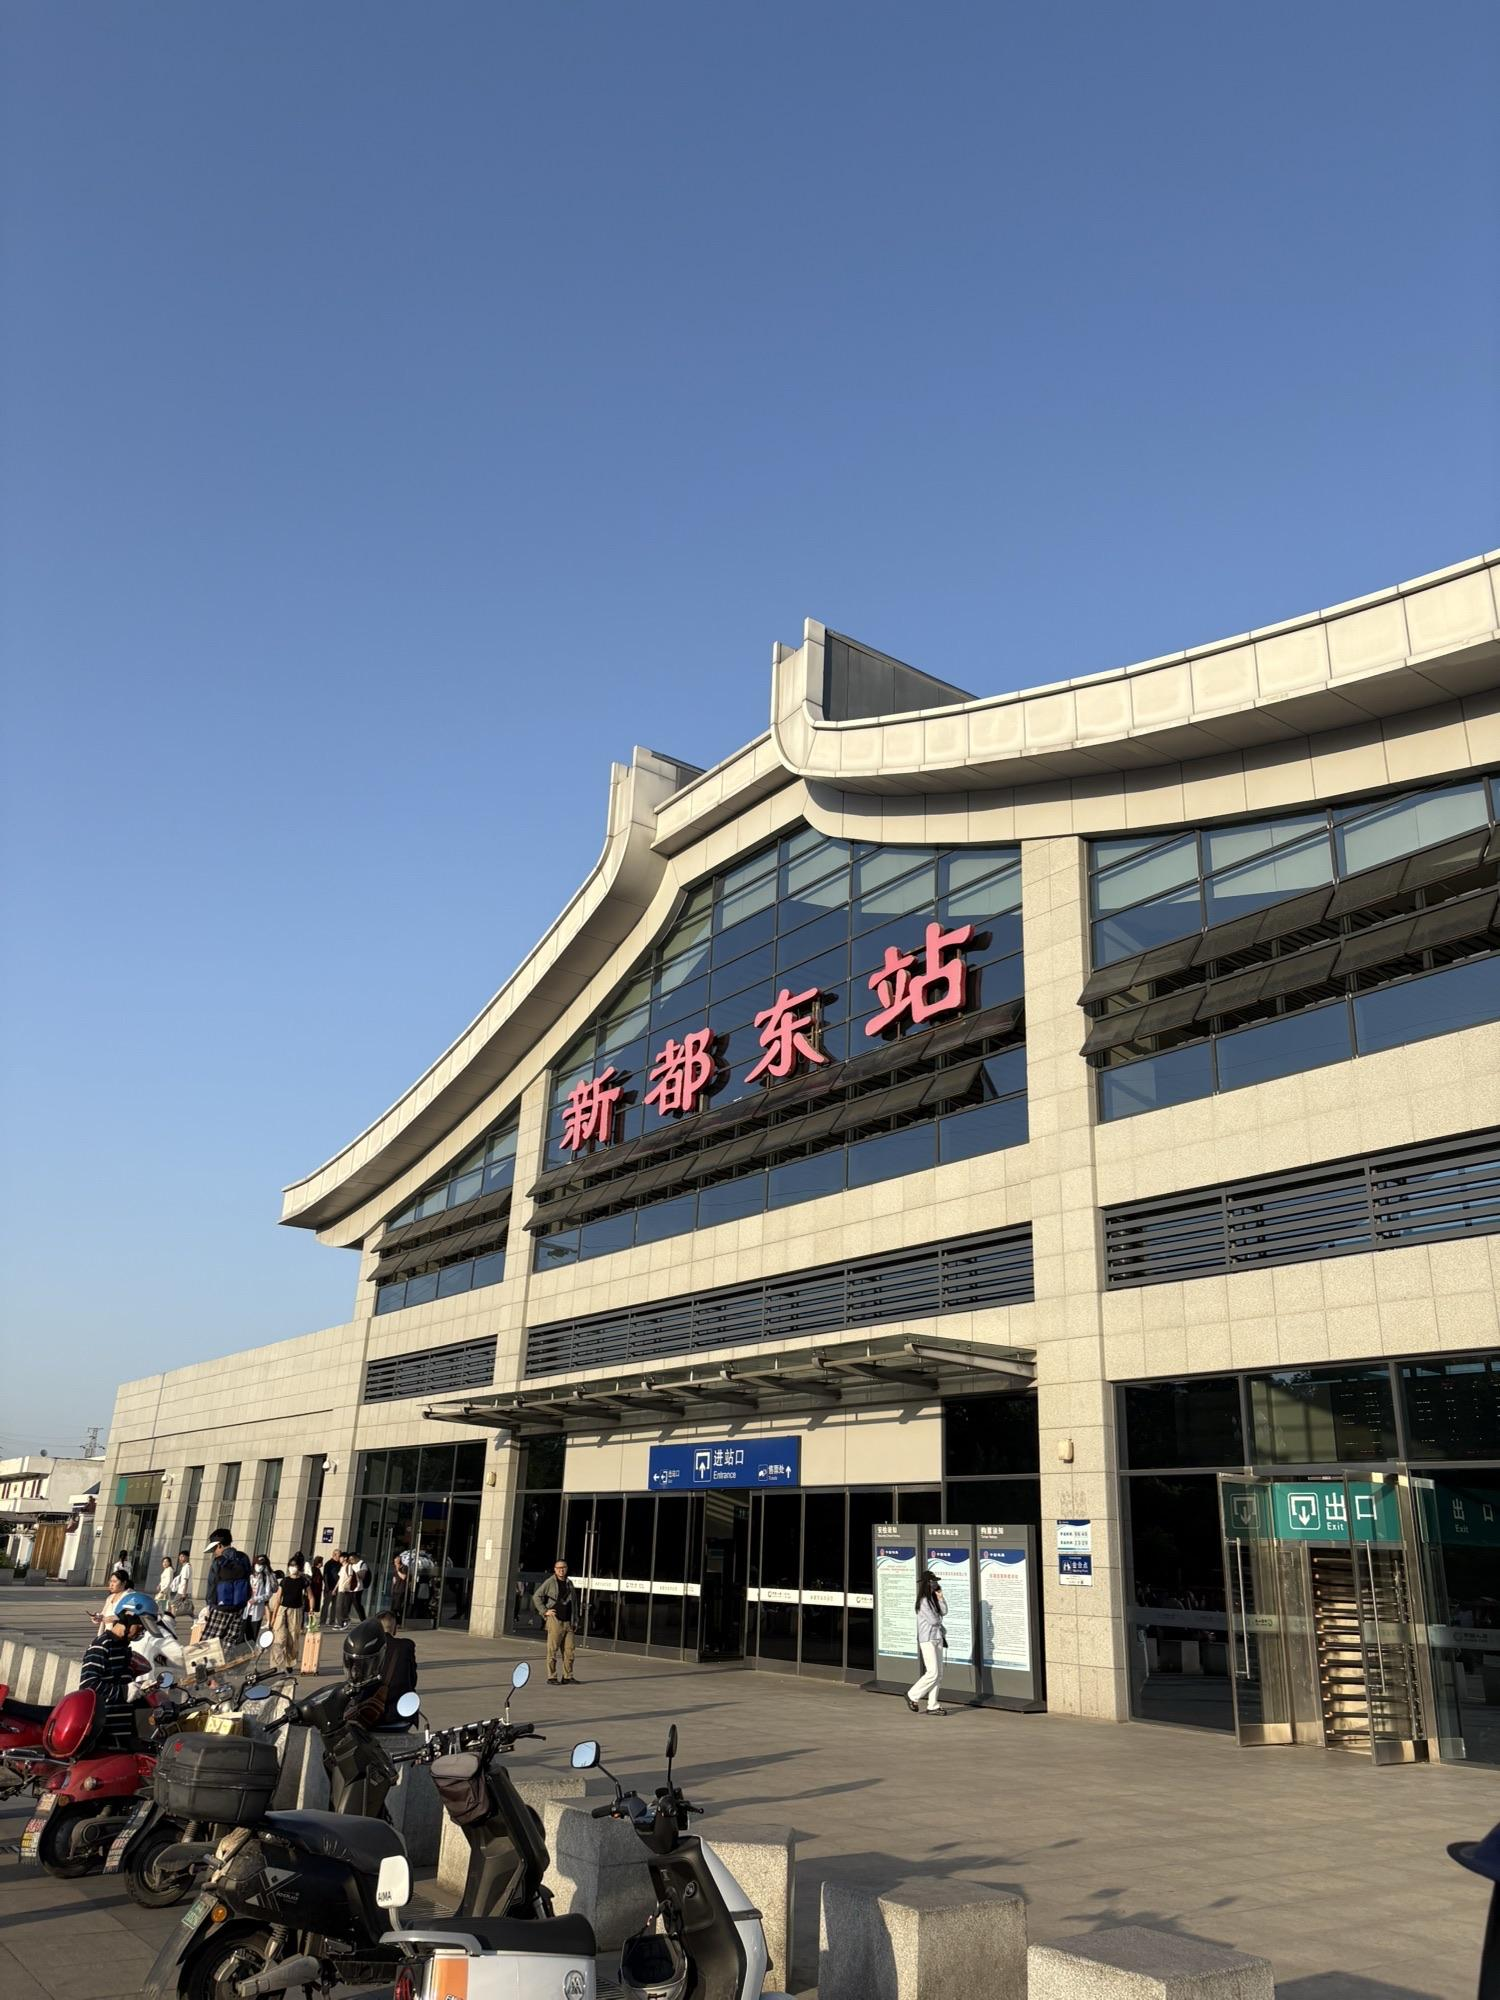
地标名称：新都东站
所在城市：成都市·新都区